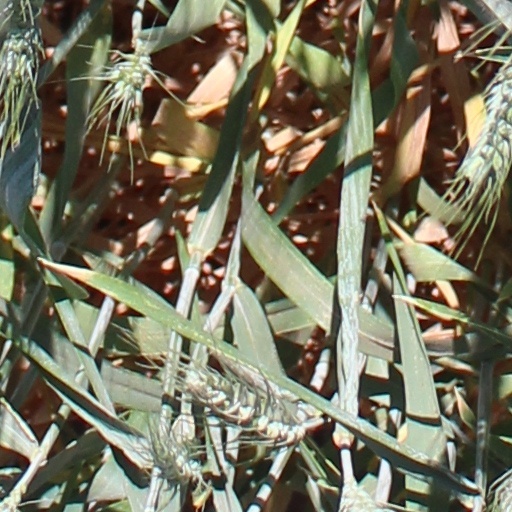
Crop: wheat